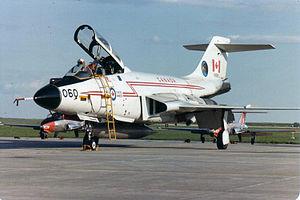
Le McDonnell CF-101 Voodoo était un intercepteur tous-temps utilisé par la Royal Canadian Air Force et les Canadian Armed Forces entre 1961 et 1984. Ils furent initialement produits par la McDonnell Aircraft Corporation de Saint-Louis, dans le Missouri, aux États-Unis, pour le compte de l'armée de l'air américaine, sous la désignation de F-101 Voodoo, puis vendus au Canada.
Le McDonnell F-101 Voodoo est un avion de combat américain de la seconde moitié des années 1950. C'est le premier avion de chasse capable de dépasser 1 000 miles/h à avoir été produit en série. Construit à un peu moins de 900 exemplaires, ce second type des Century Series Fighters est resté en service jusqu'au début des années 1980.